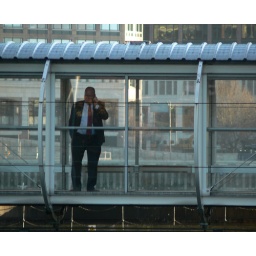
Businessman having a mobile phone conversation in the covered bridge connecting the London Hilton Docklands hotel. London, January 2011.